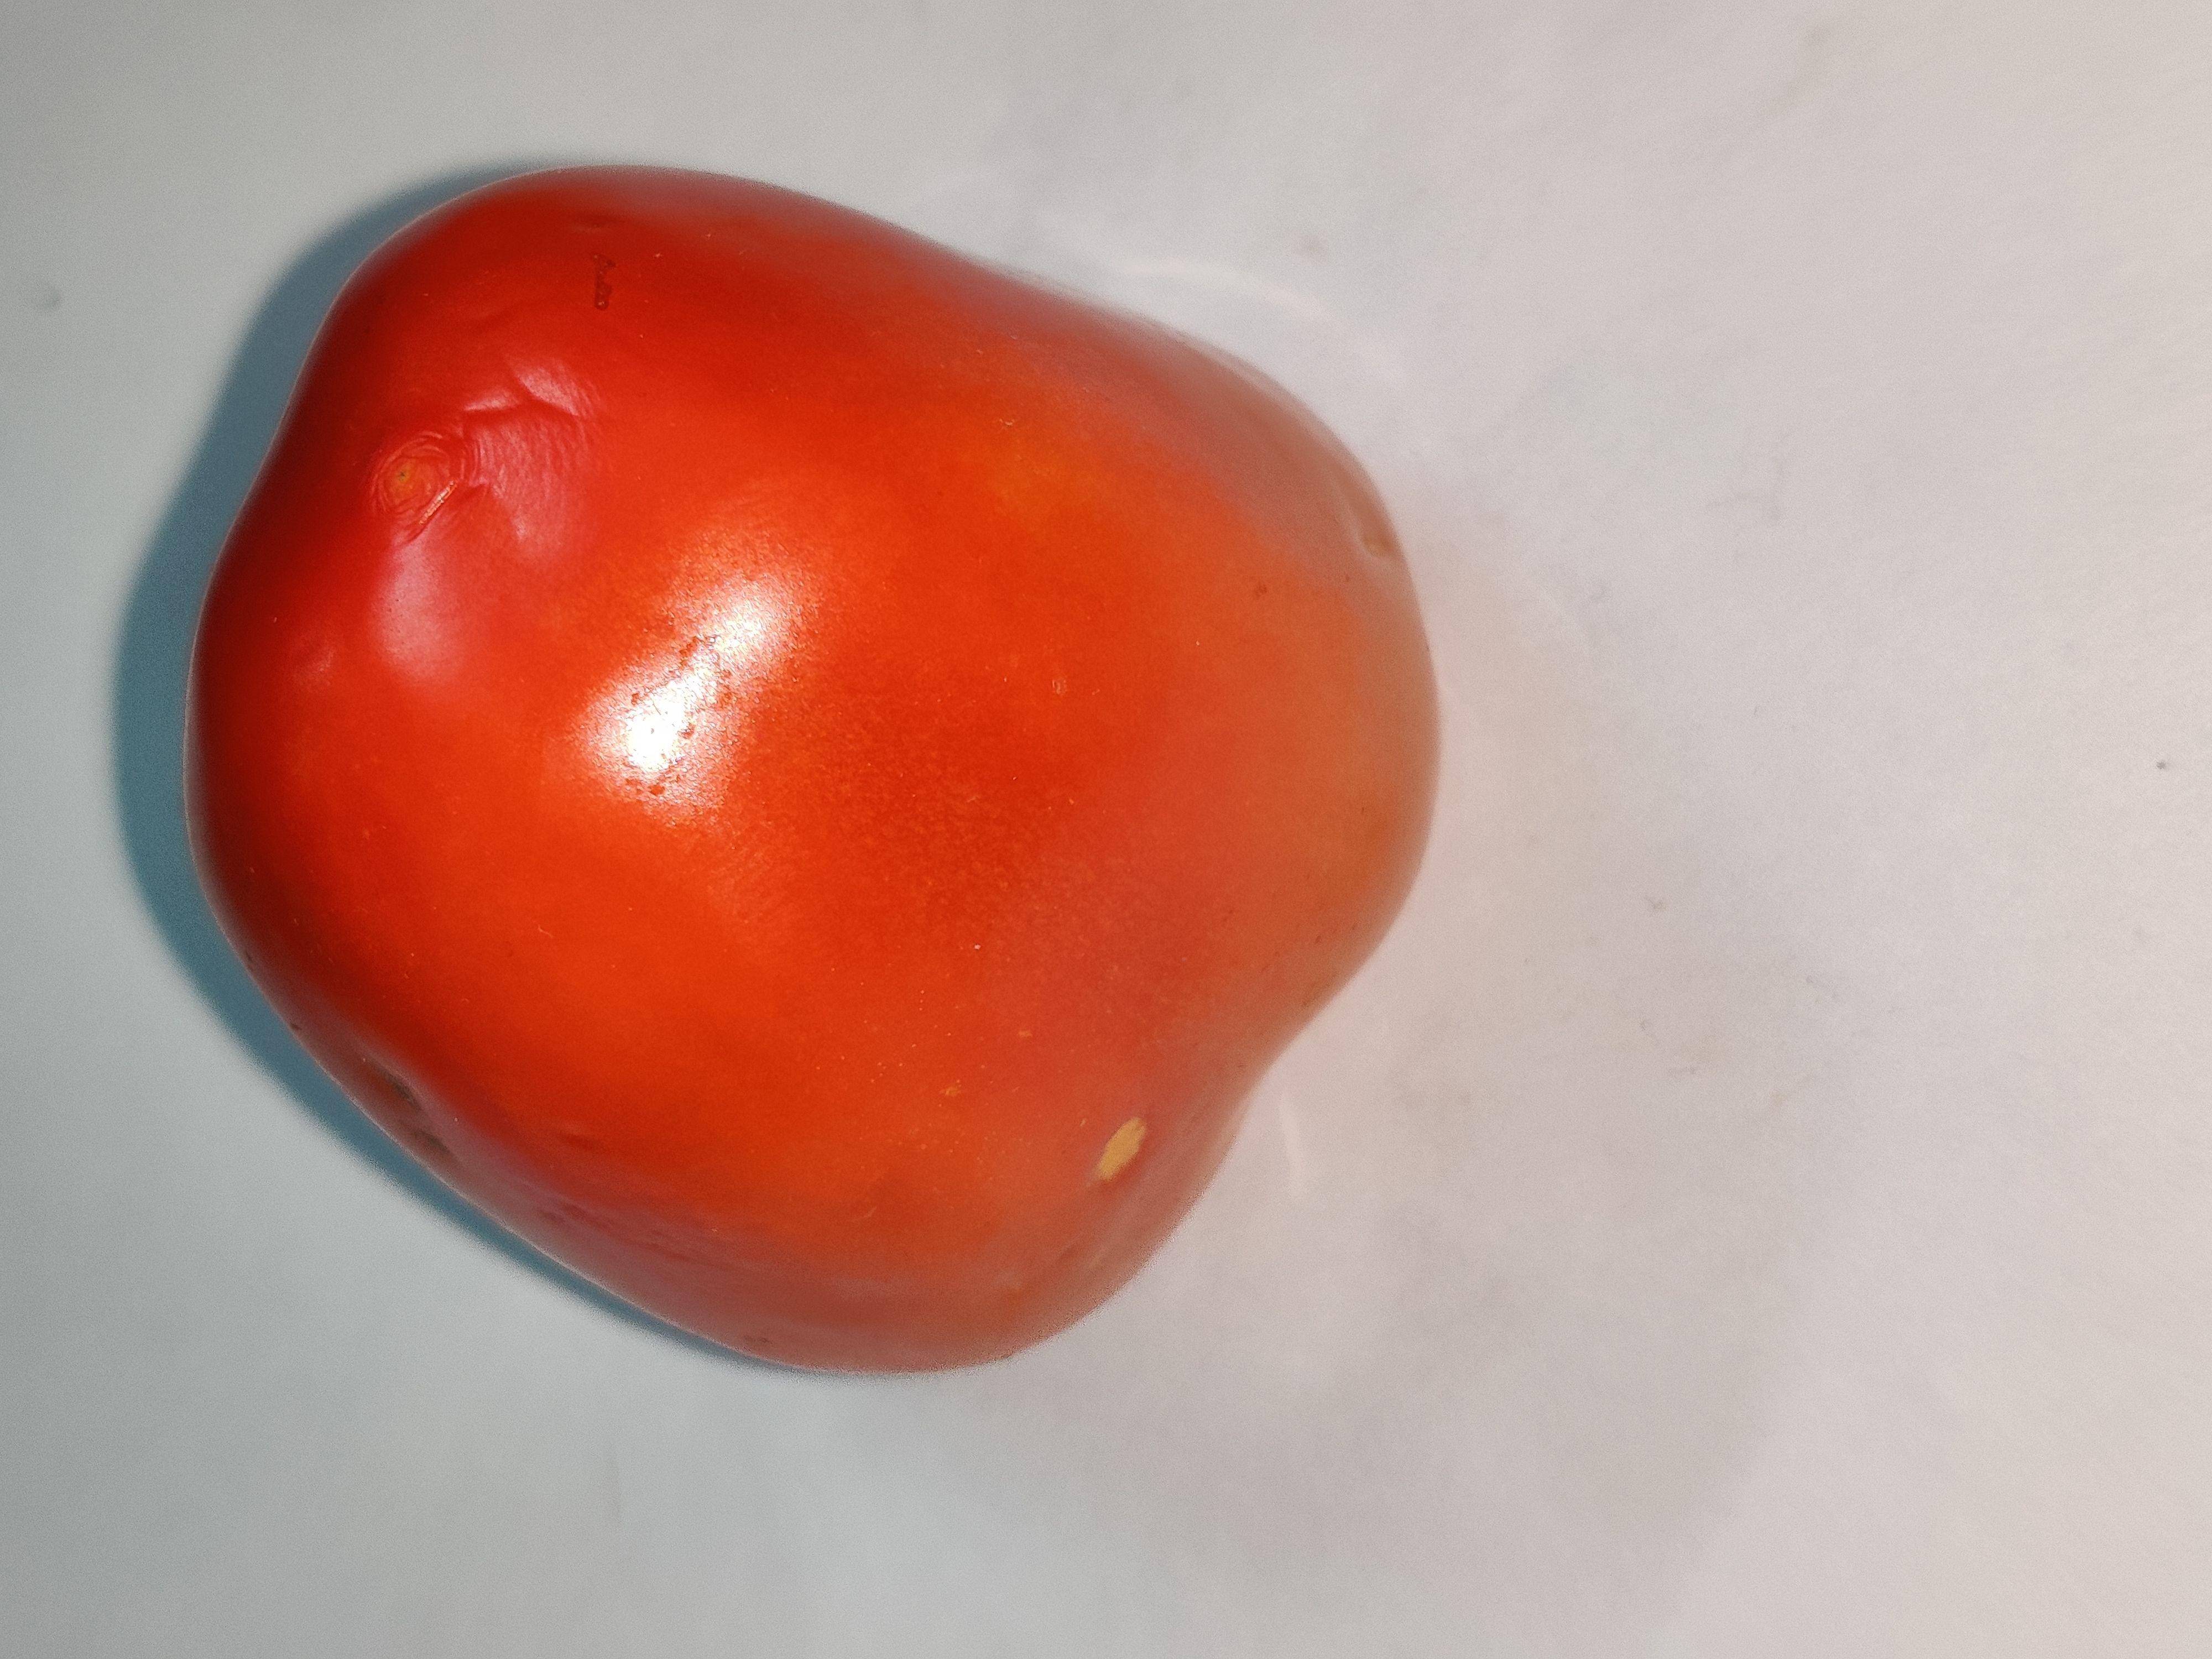
Fruit: tomatoes
Grade: 1st-grade